Queensland Regional Airlines

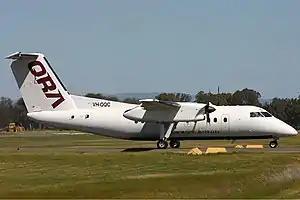
QRA Dash 8

The airline was launched by parent company, Australian Aviation Holdings (AAH), headquartered in Cairns, in 2002.